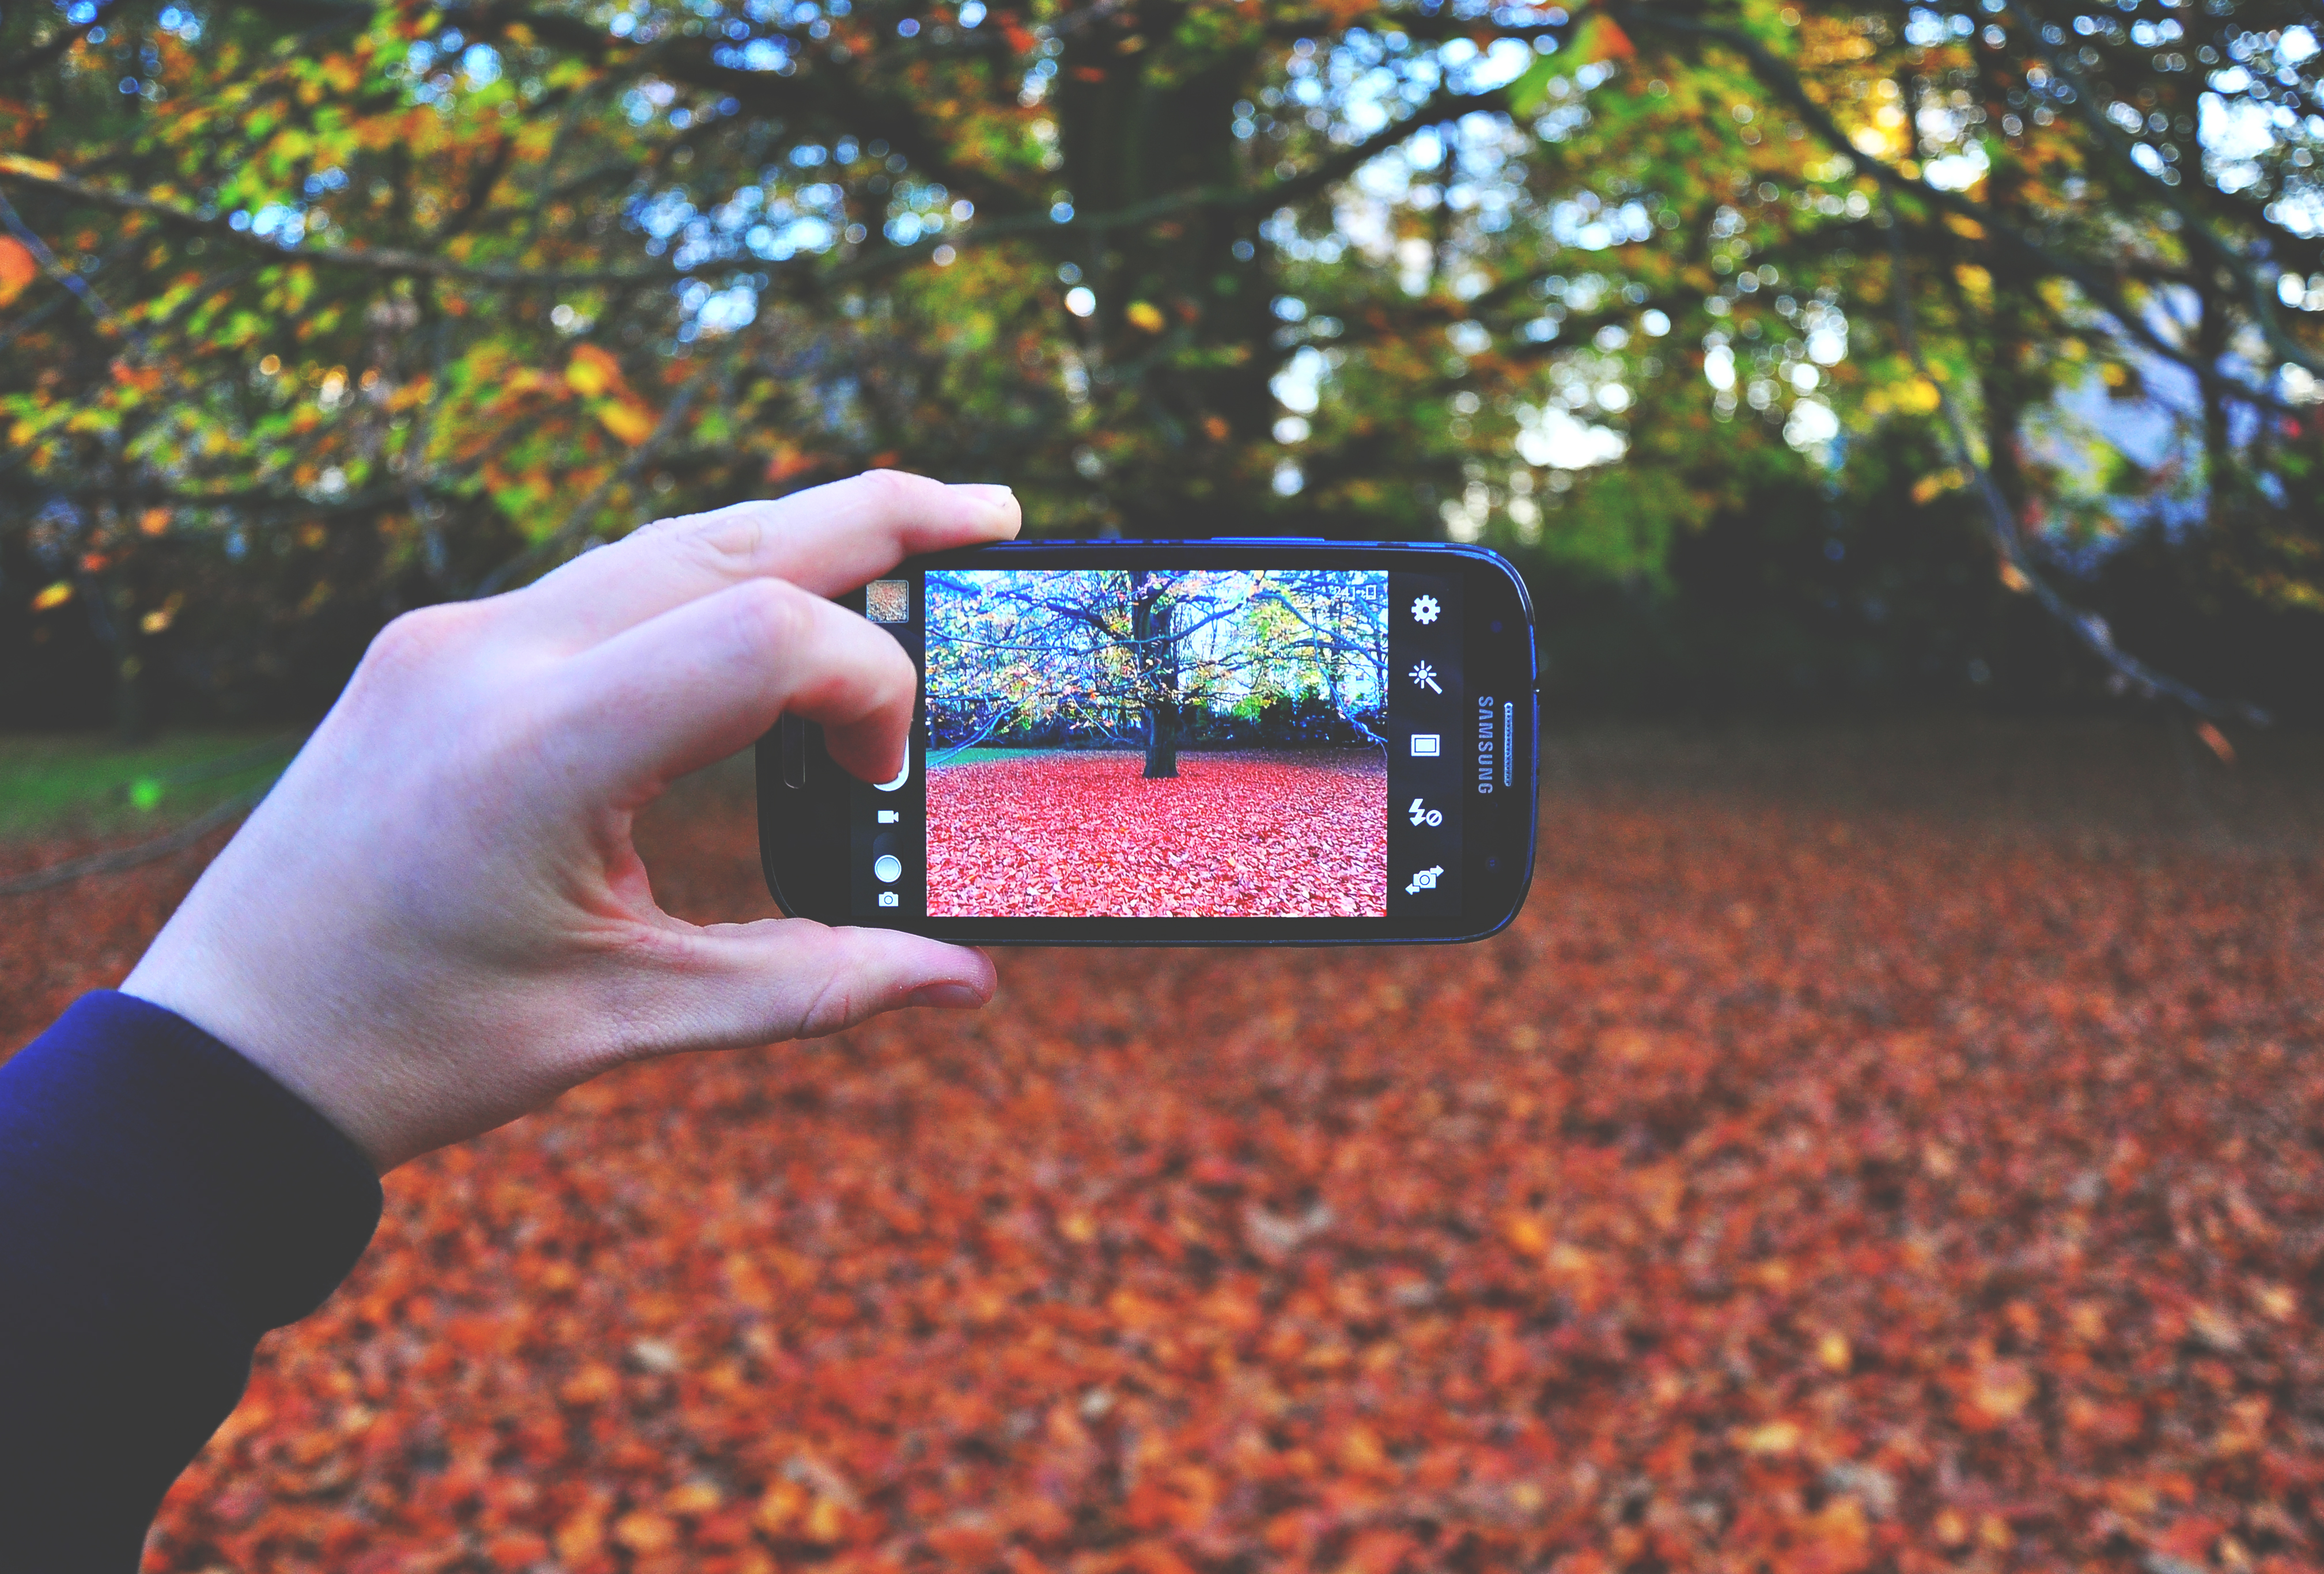
smartphone, hand, screen, outdoor, light, camera, photography, sunlight, leaf, green, red, color, autumn, park, season, leaves, publicdomain, samsung, imageonscreen